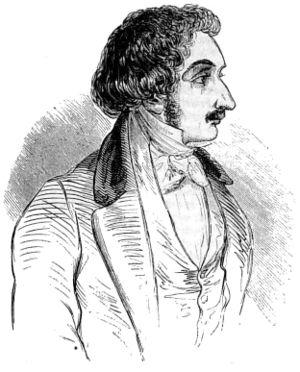
Ils sont de Lyon ou ont marqué la ville de leur influence :
Pierre François Lacenaire, né le 20 décembre 1803 à Lyon, guillotiné le 9 janvier 1836 à Paris, est un escroc et criminel français, qui défraya la chronique. Mis en vedette par la presse avec la complicité des autorités dans un contexte politique dangereux, il se fait connaître comme poète-assassin, à la suite de la publication de ses mémoires et de ses chansons.